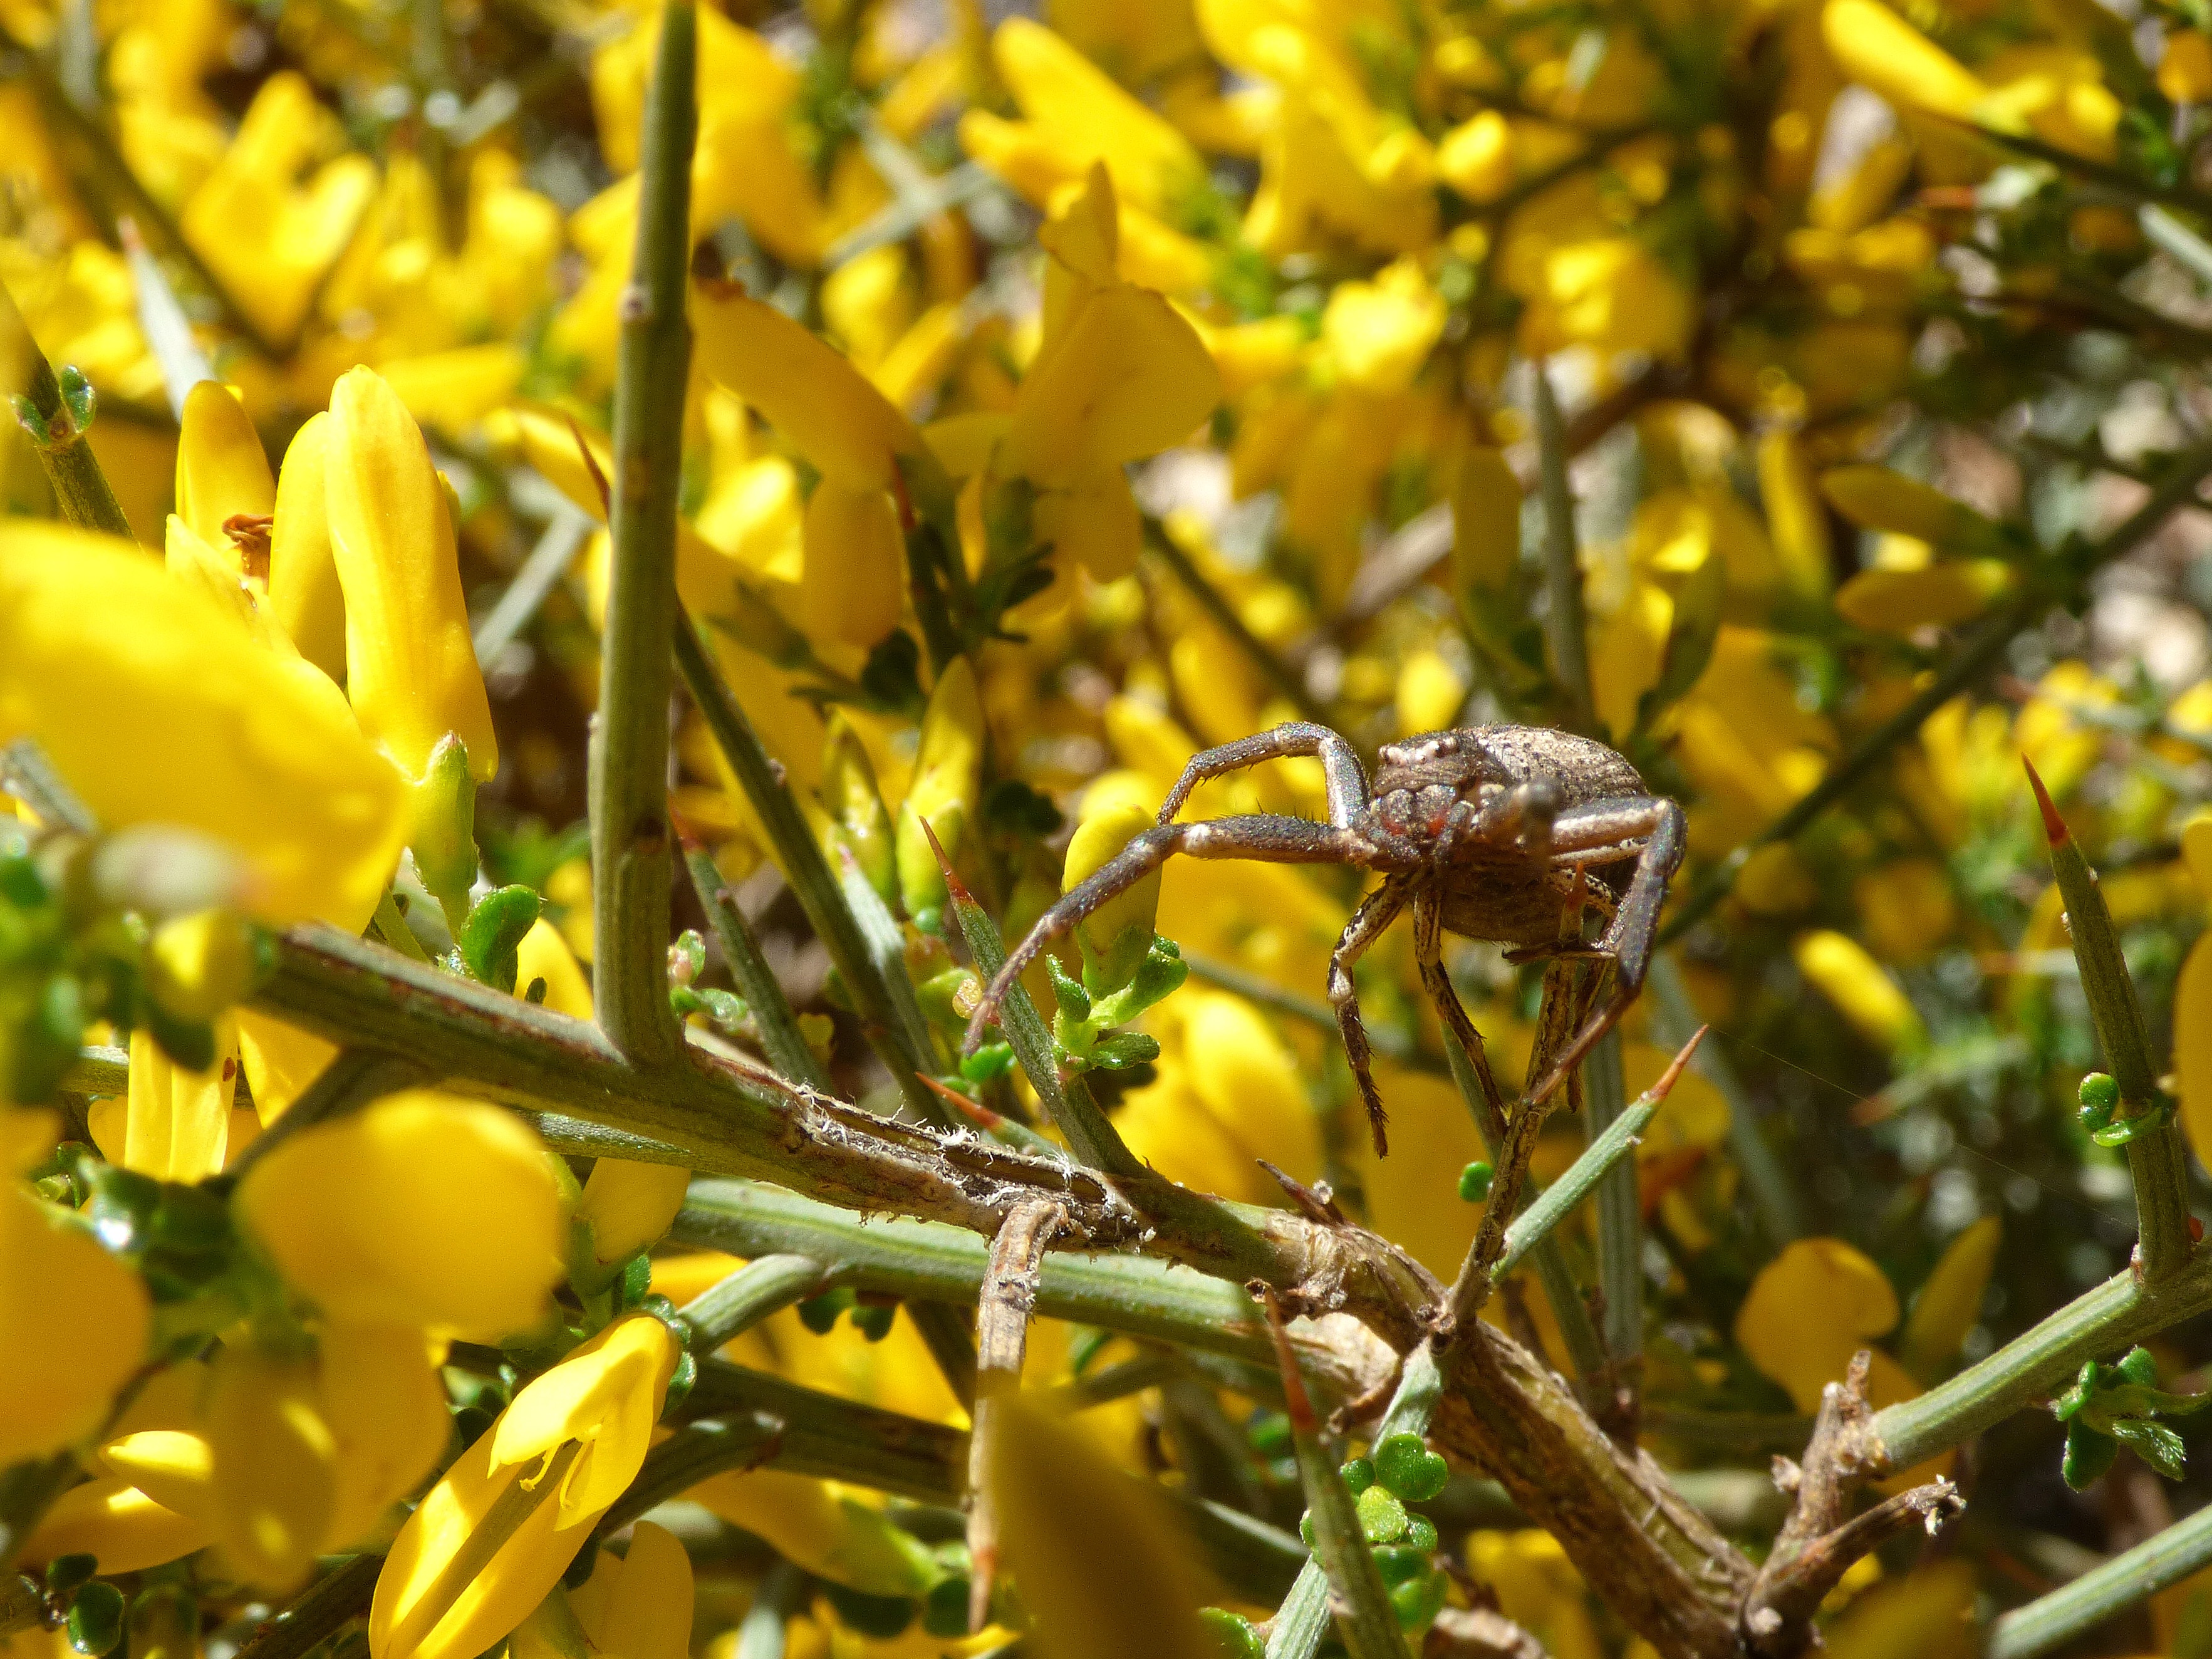
tree, nature, branch, plant, leaf, flower, wildlife, produce, insect, autumn, botany, yellow, flora, fauna, invertebrate, wildflower, close up, spider, shrub, thorns, arachnid, wasp, threat, macro photography, honey bee, genista scorpius, aliaga, membrane winged insect